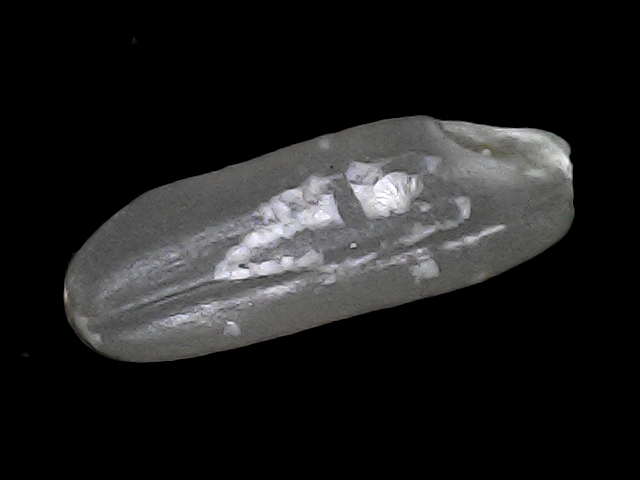
Rice variety: BD30